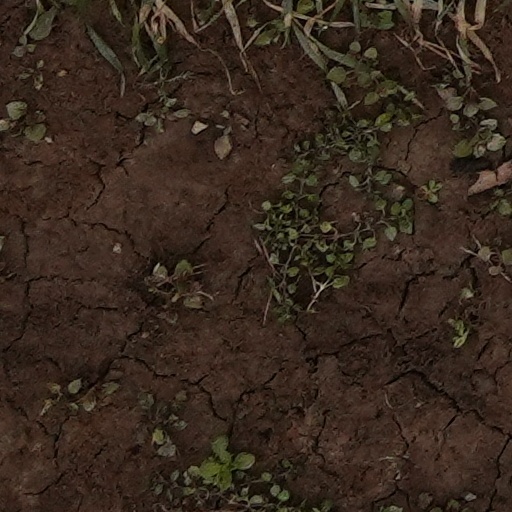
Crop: wheat